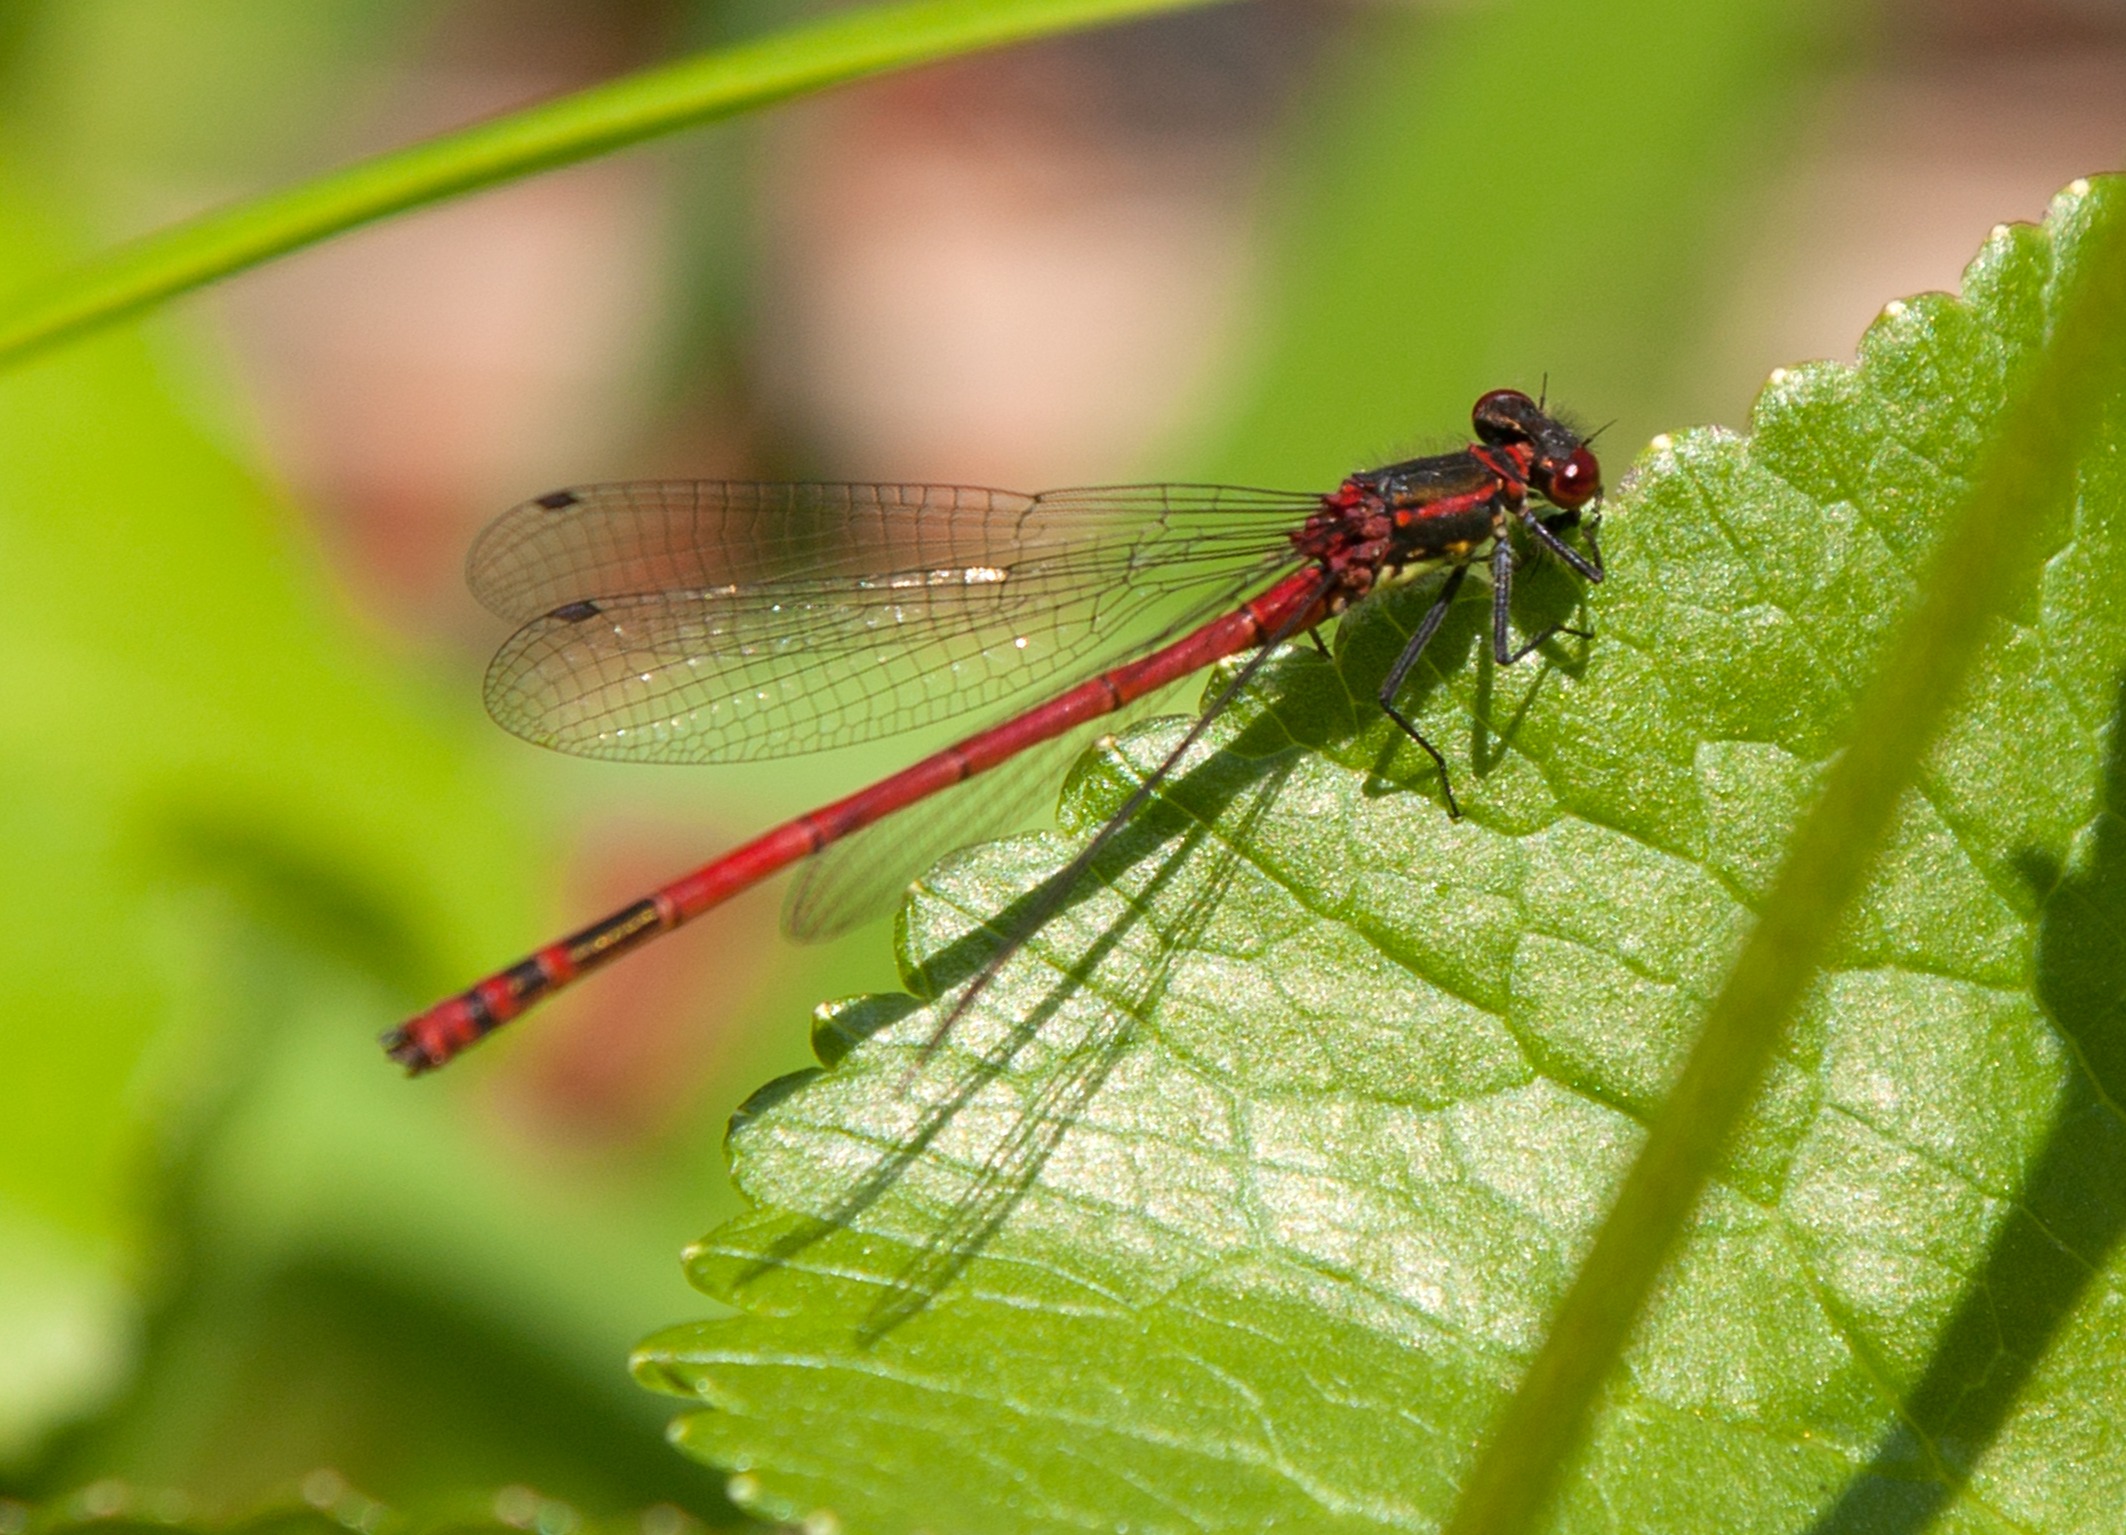
photography, leaf, green, insect, close, fauna, invertebrate, close up, dragonfly, damselfly, macro photography, arthropod, plant stem, dragonflies and damseflies, net winged insects, adonis dragonfly